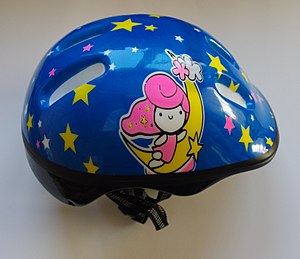
Cykelhjelm
Cykelhjelm til børn.
En cykelhjelm er en hjelm, der er produceret til at beskytte hovedet på en cyklist.